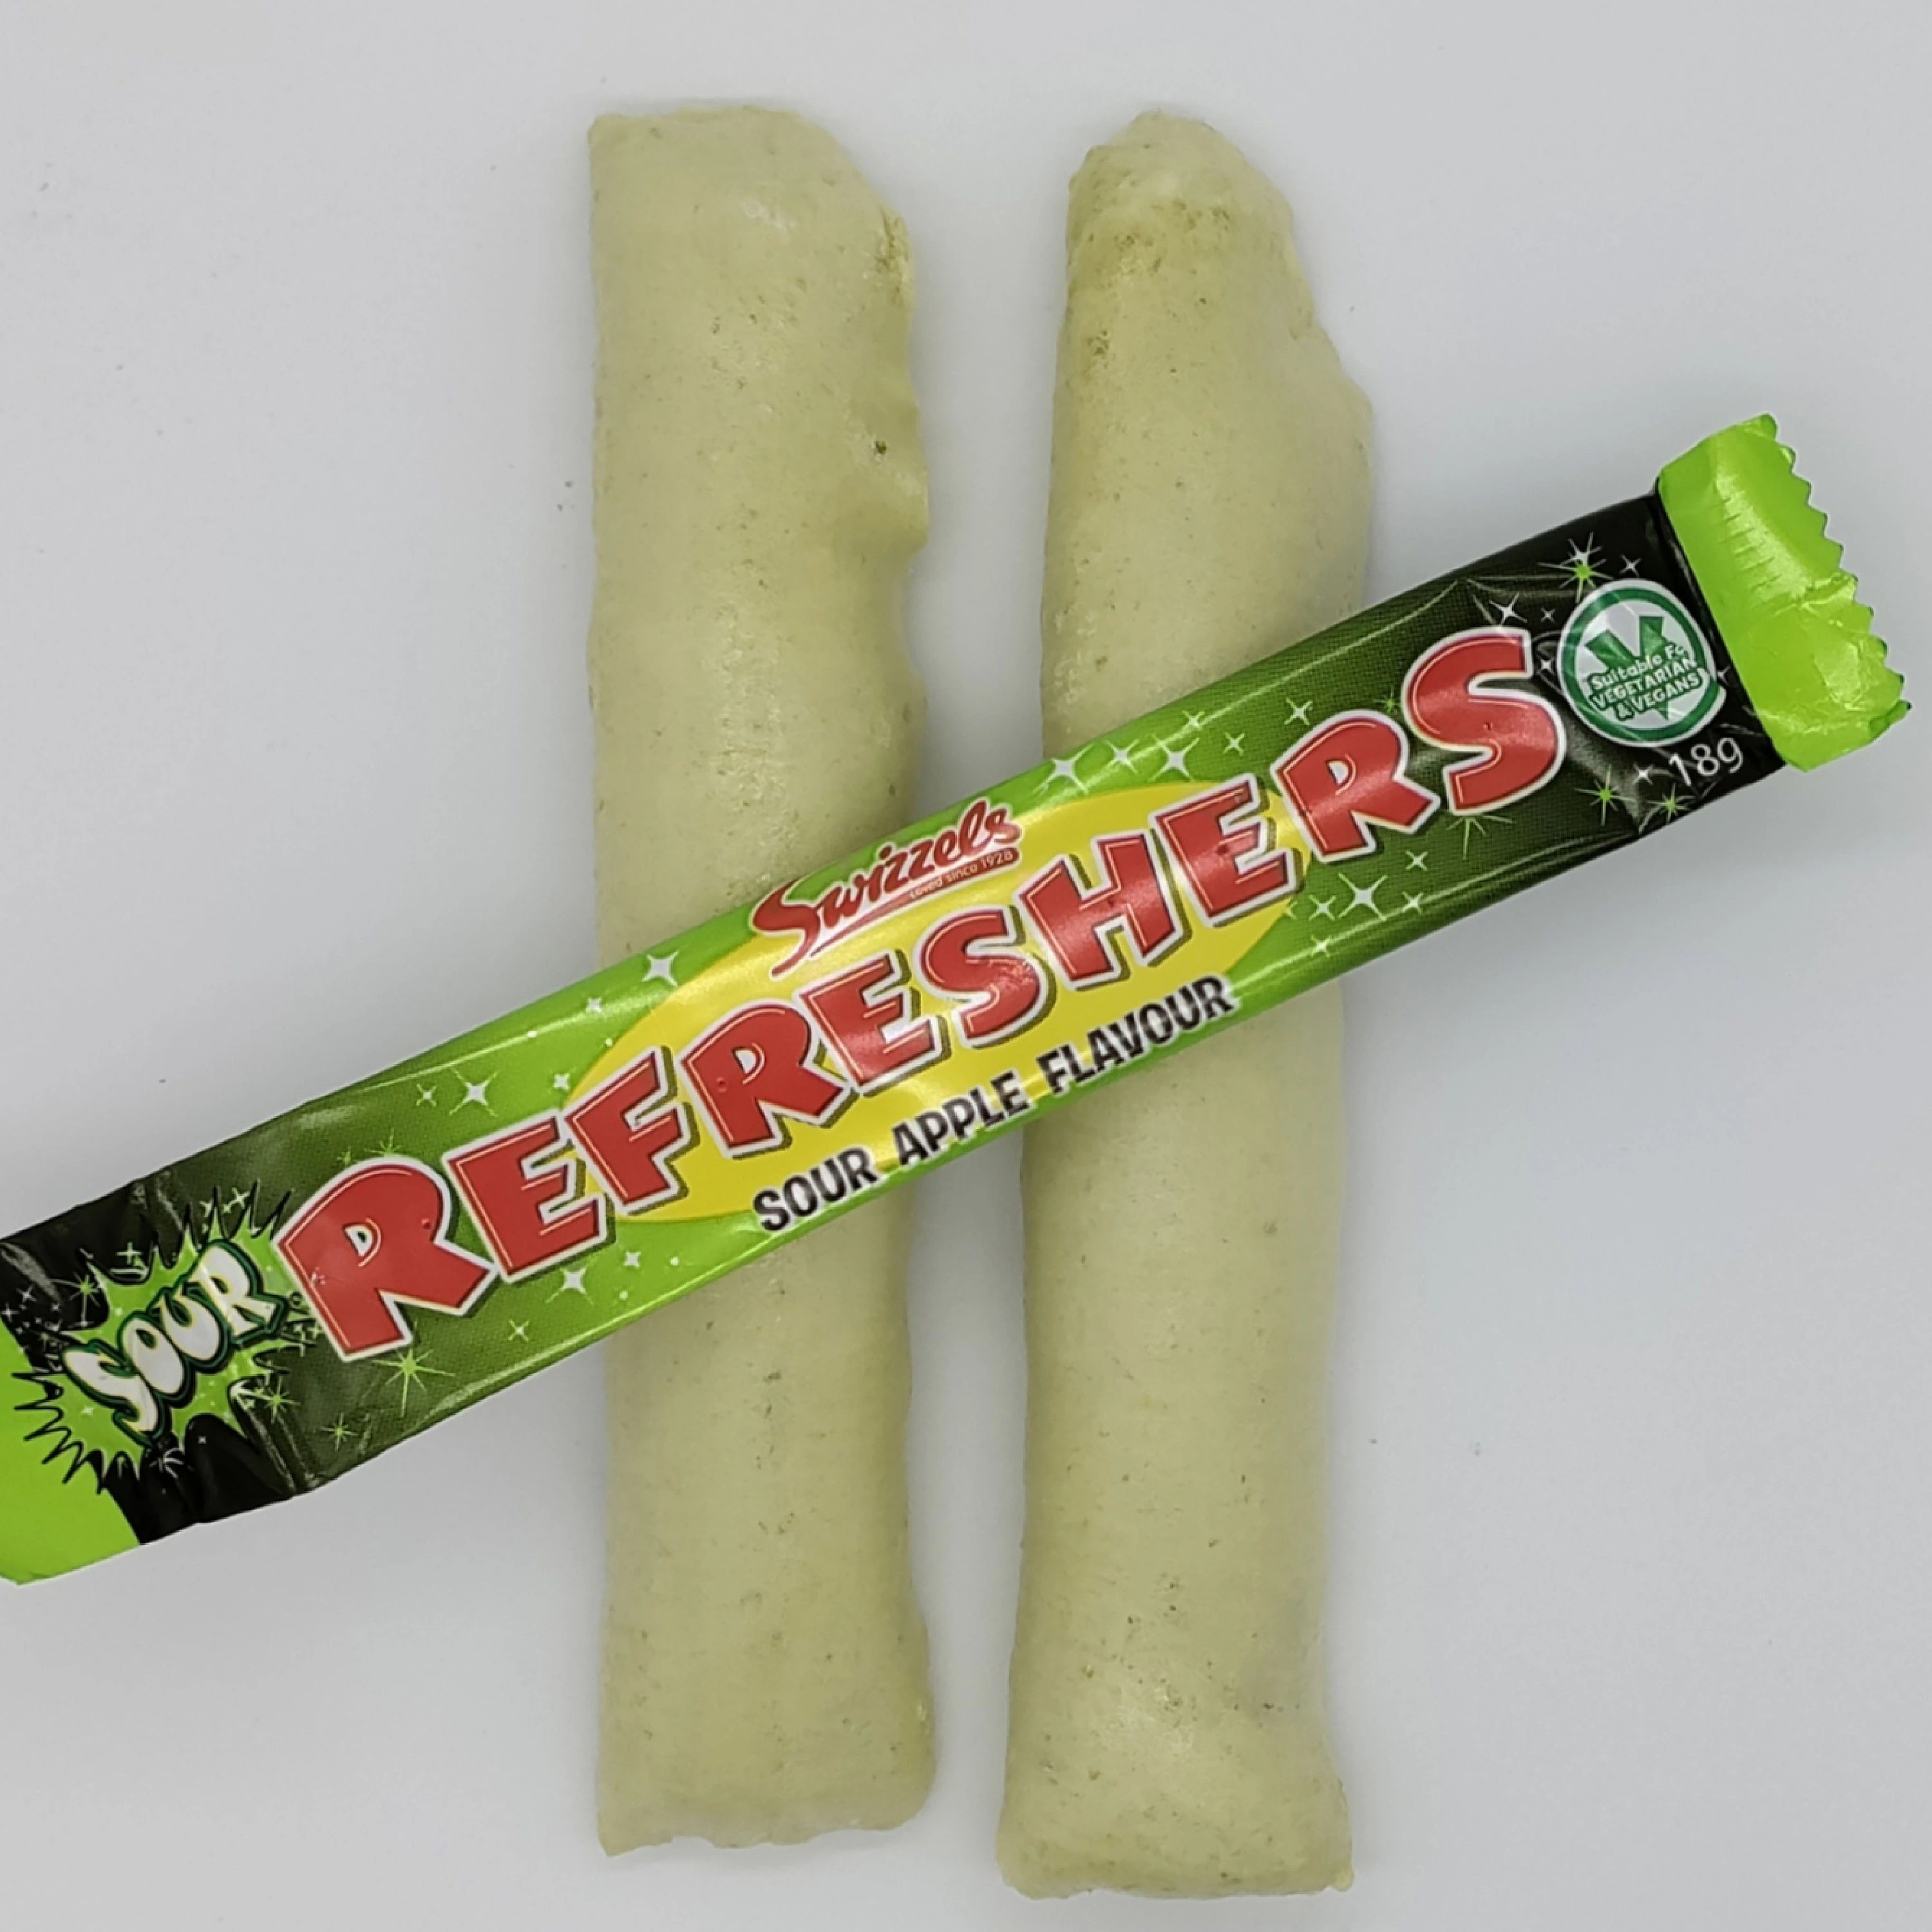
Freeze Dried Refreshers Sour Apple
Brand: Lolli's
Category: Food, Beverages & Tobacco > Food Items > Snack Foods > Fruit Snacks